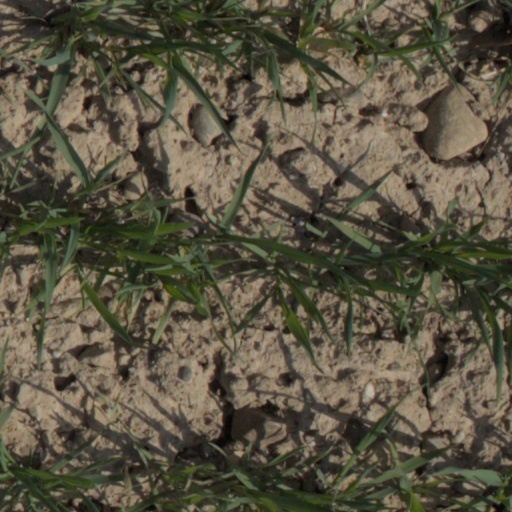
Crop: wheat